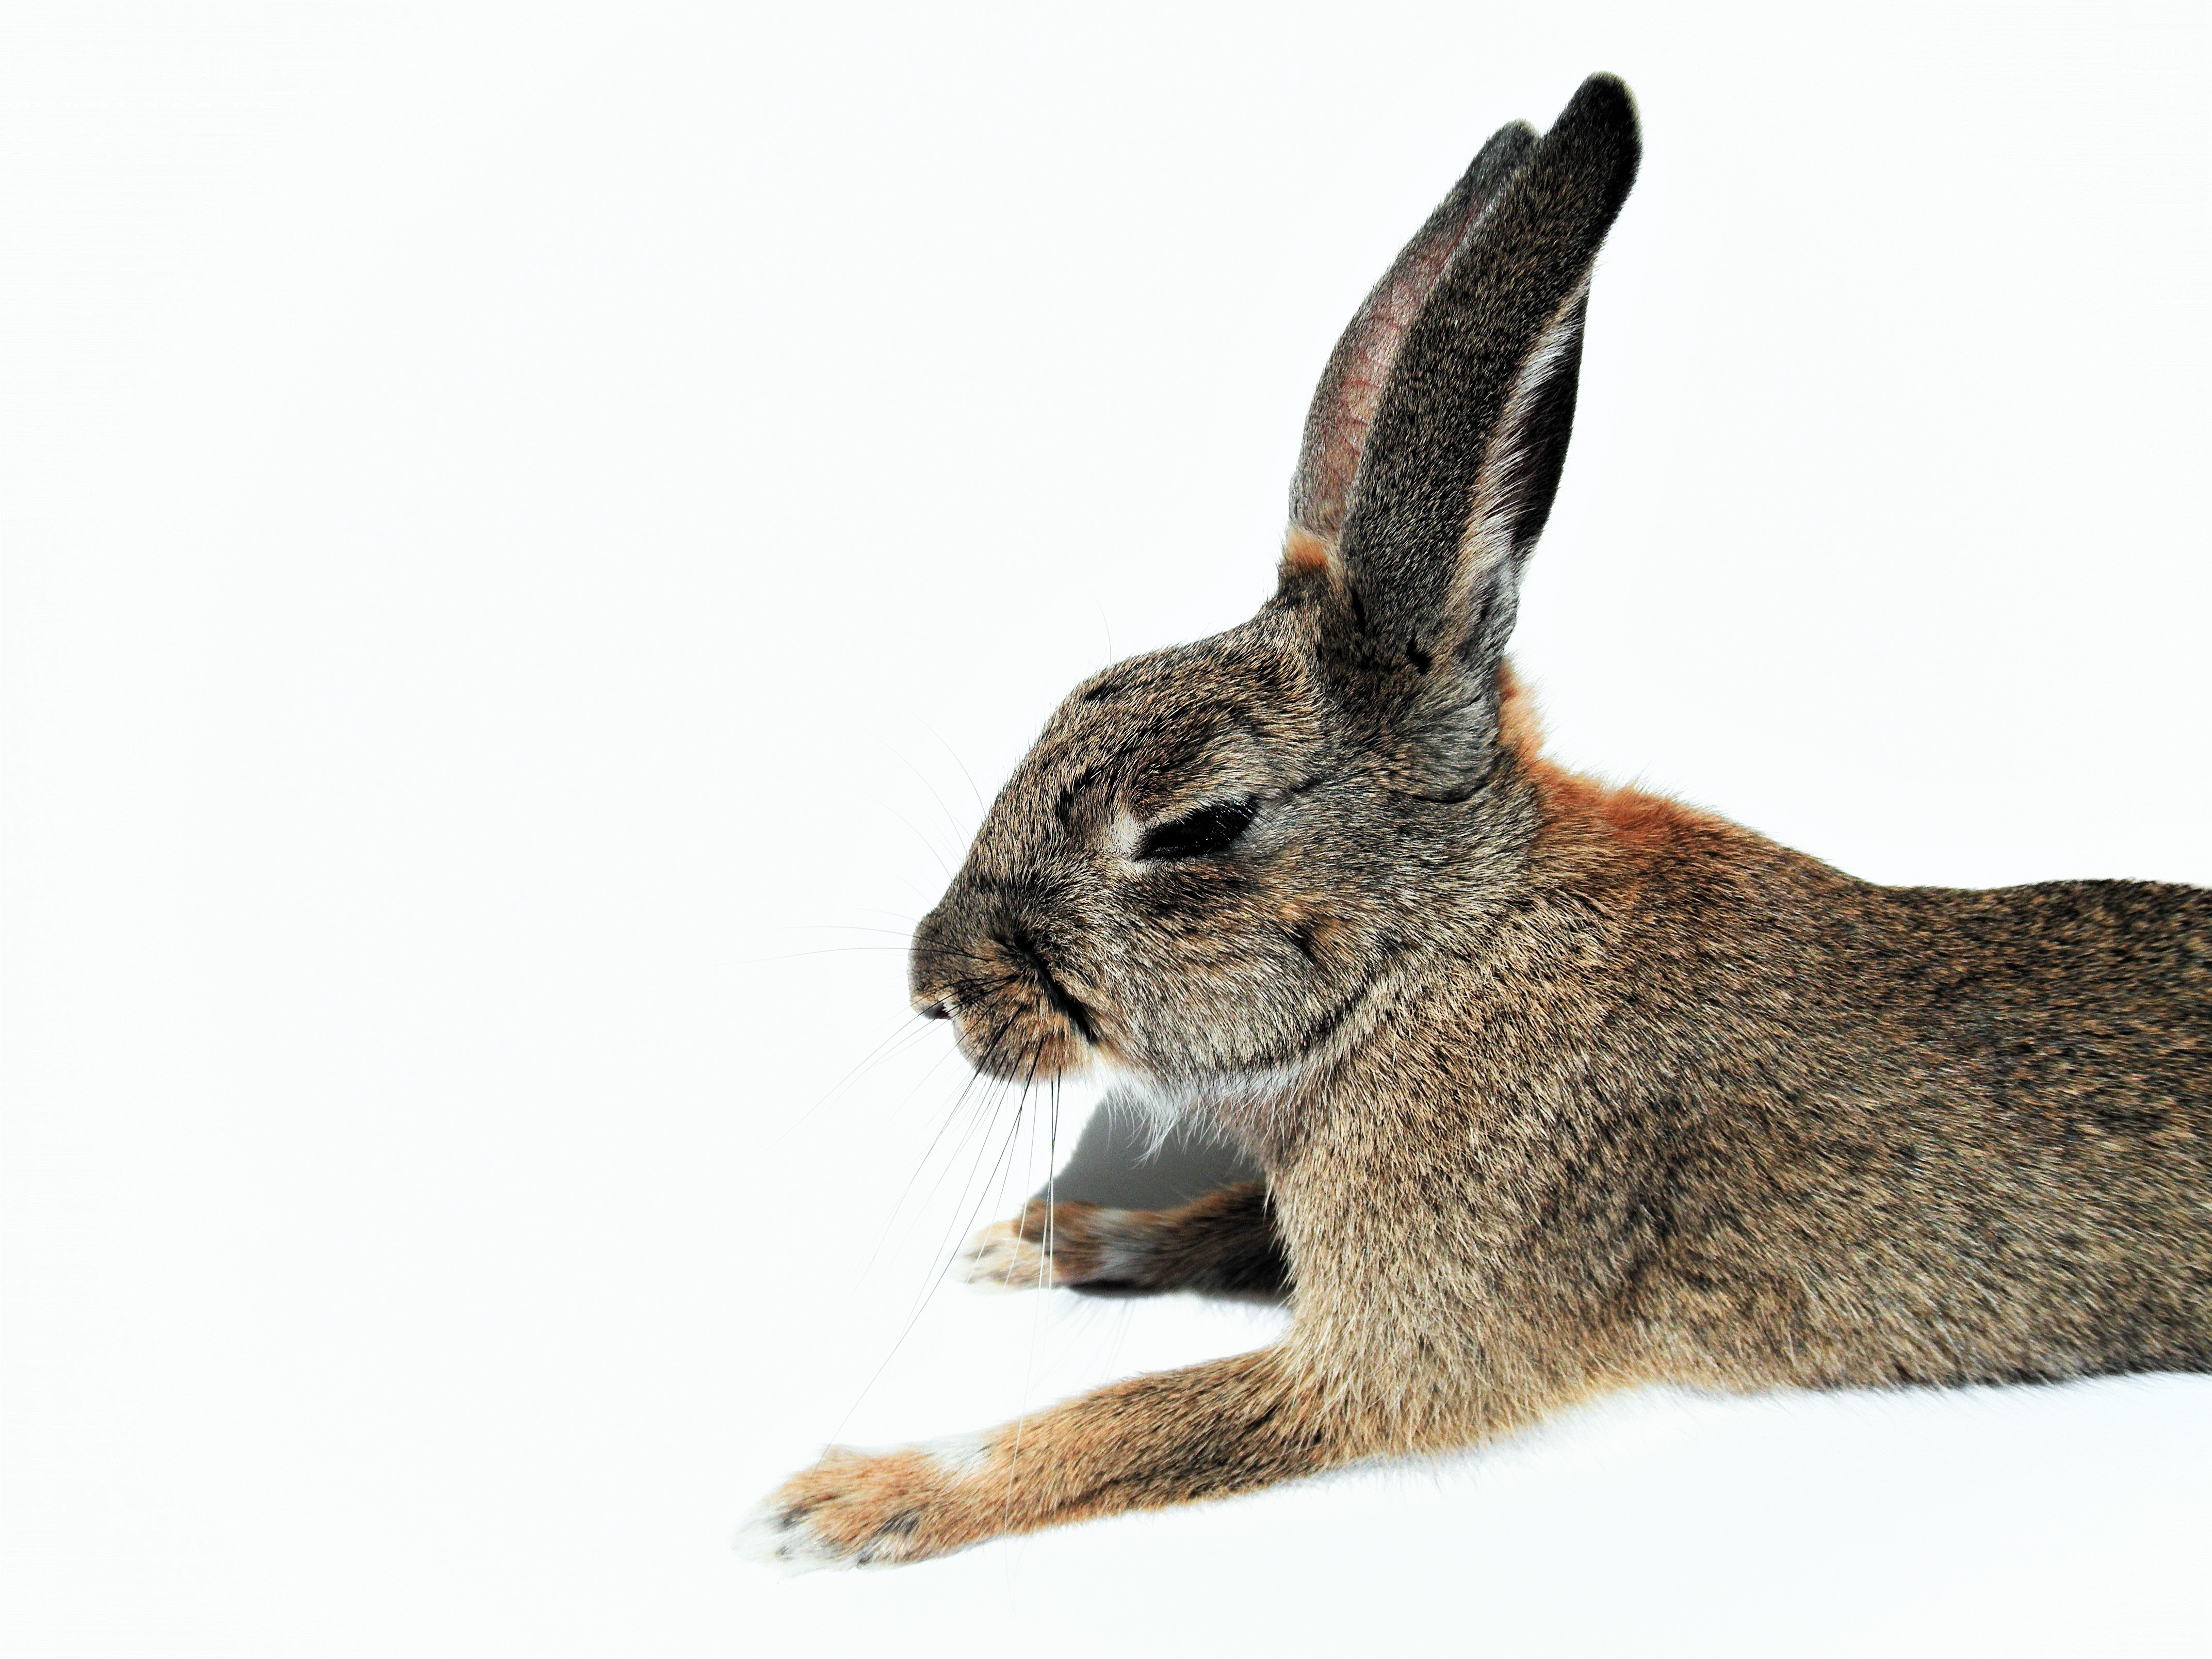
white, animal, isolated, pet, mammal, fauna, rabbit, hare, eyes, whiskers, background, sleepy, vertebrate, closed, resting, bunny, domestic rabbit, rabits and hares